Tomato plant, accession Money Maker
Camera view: tilt-top (135 deg); turntable rotation: 270 degrees
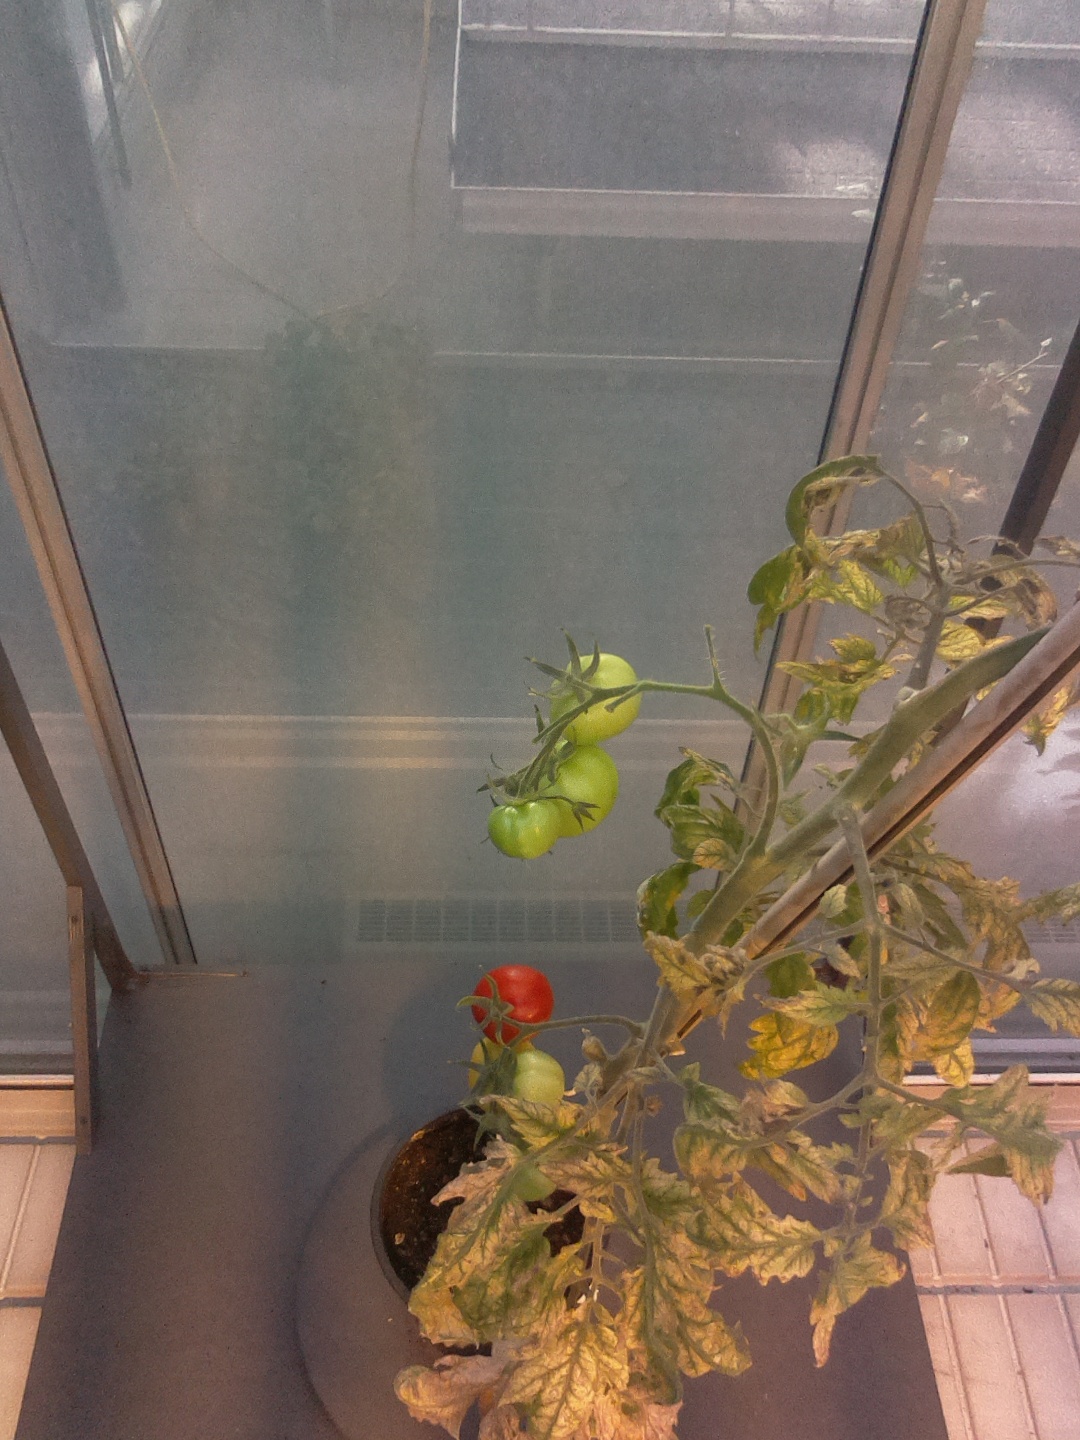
BBCH growth stage 83: 30%-40% of fruits show typical fully ripe color